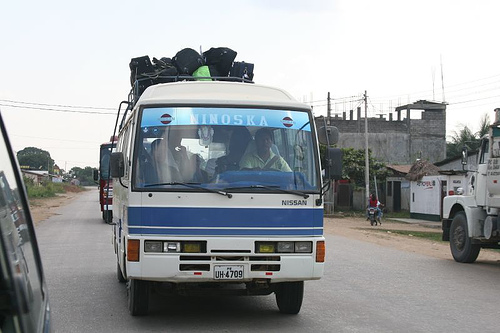
A van driving down a street next to a parked truck.

A bus with luggage on the top of bus on the road.

A bus travelling on the road with luggage strapped to the top of it.

a guy that is driving a bus on a road

A street filled with busses, a truck and a car.